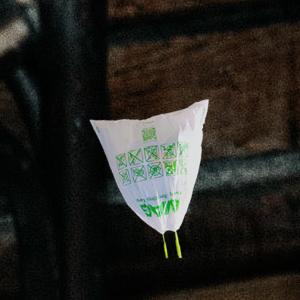
Label: plasticbags